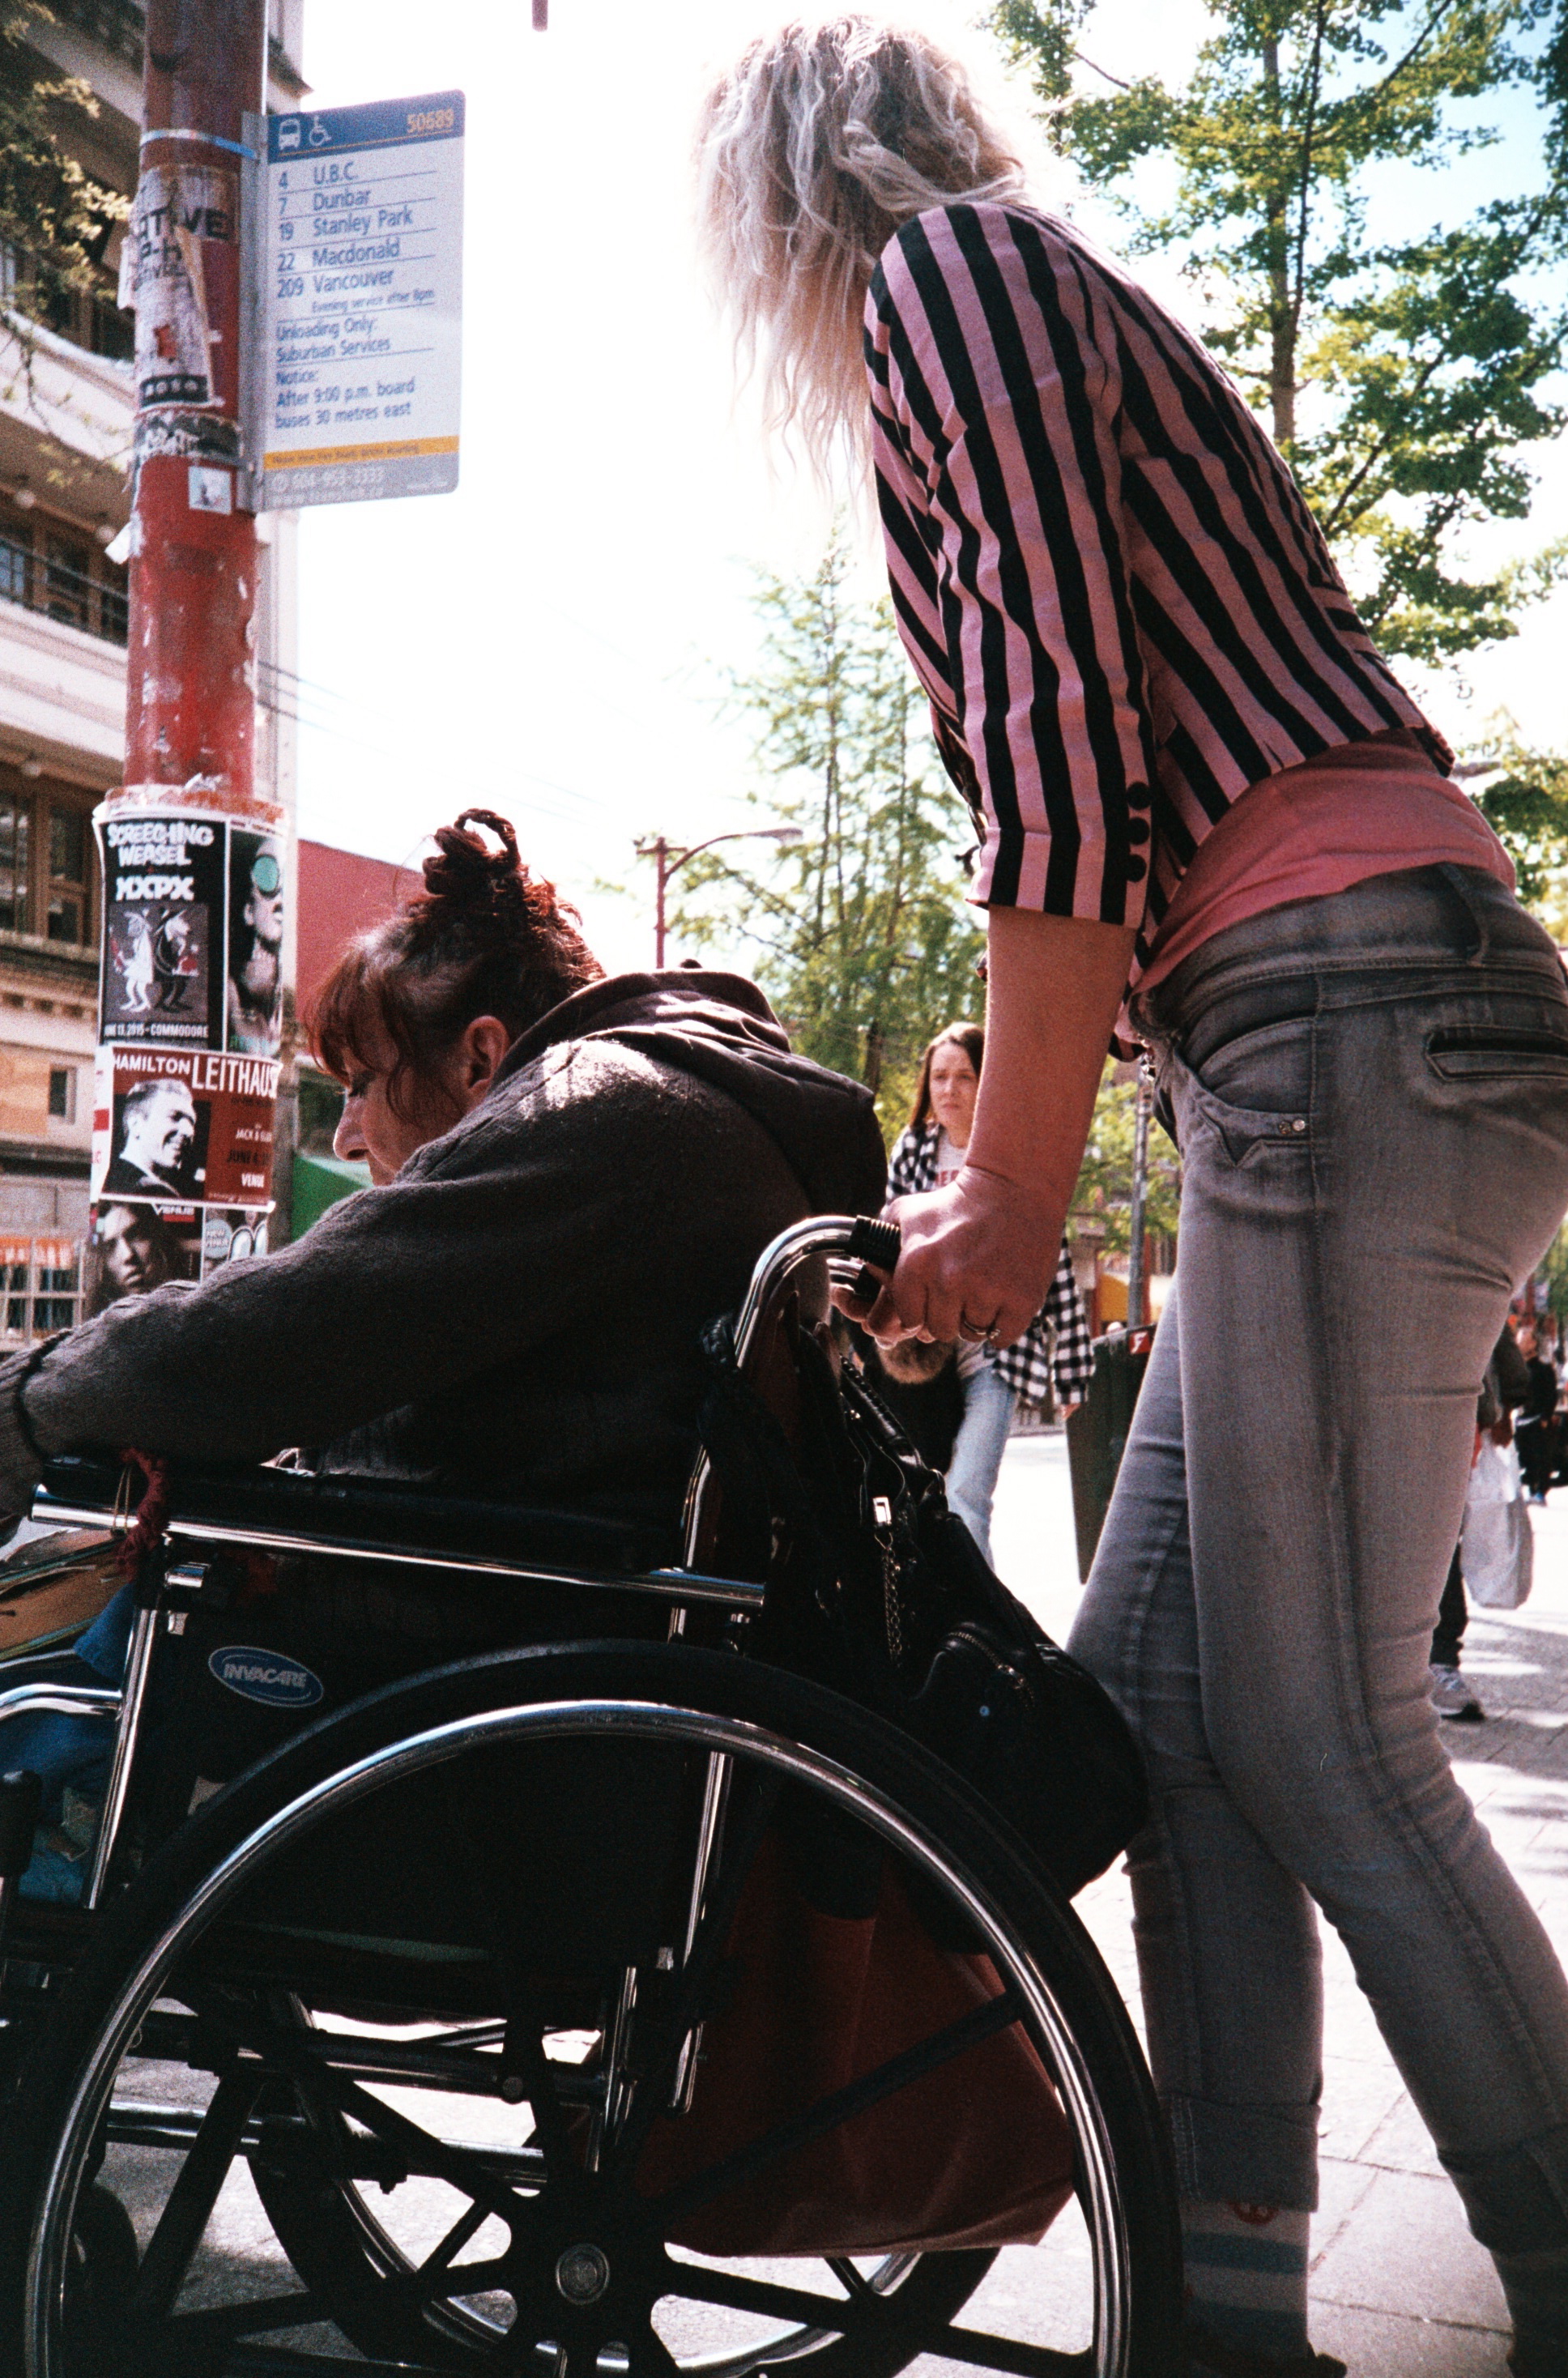
street, sidewalk, bicycle, film, vehicle, fashion, clothing, lady, bus, busstop, agfa, chinatown, lca, lomolca, chinatownvancouver, interaction, afgavistaplus400